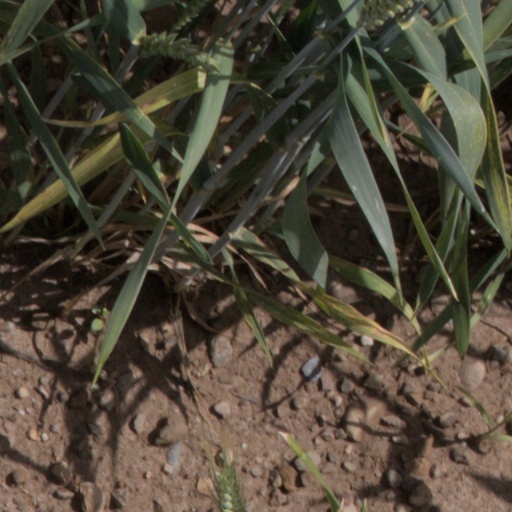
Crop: wheat